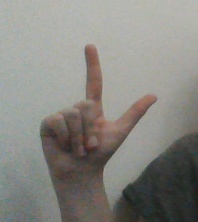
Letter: laam